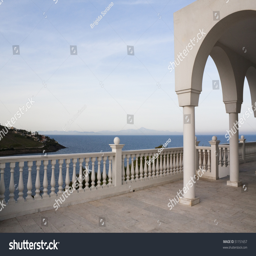
balcony over sea at dusk